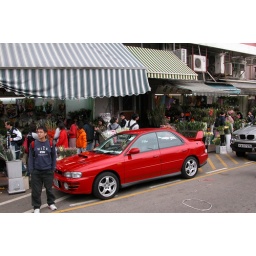
Photos taken in the flower market on Kowloon.